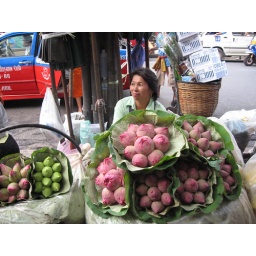
Lotuses in the flower market